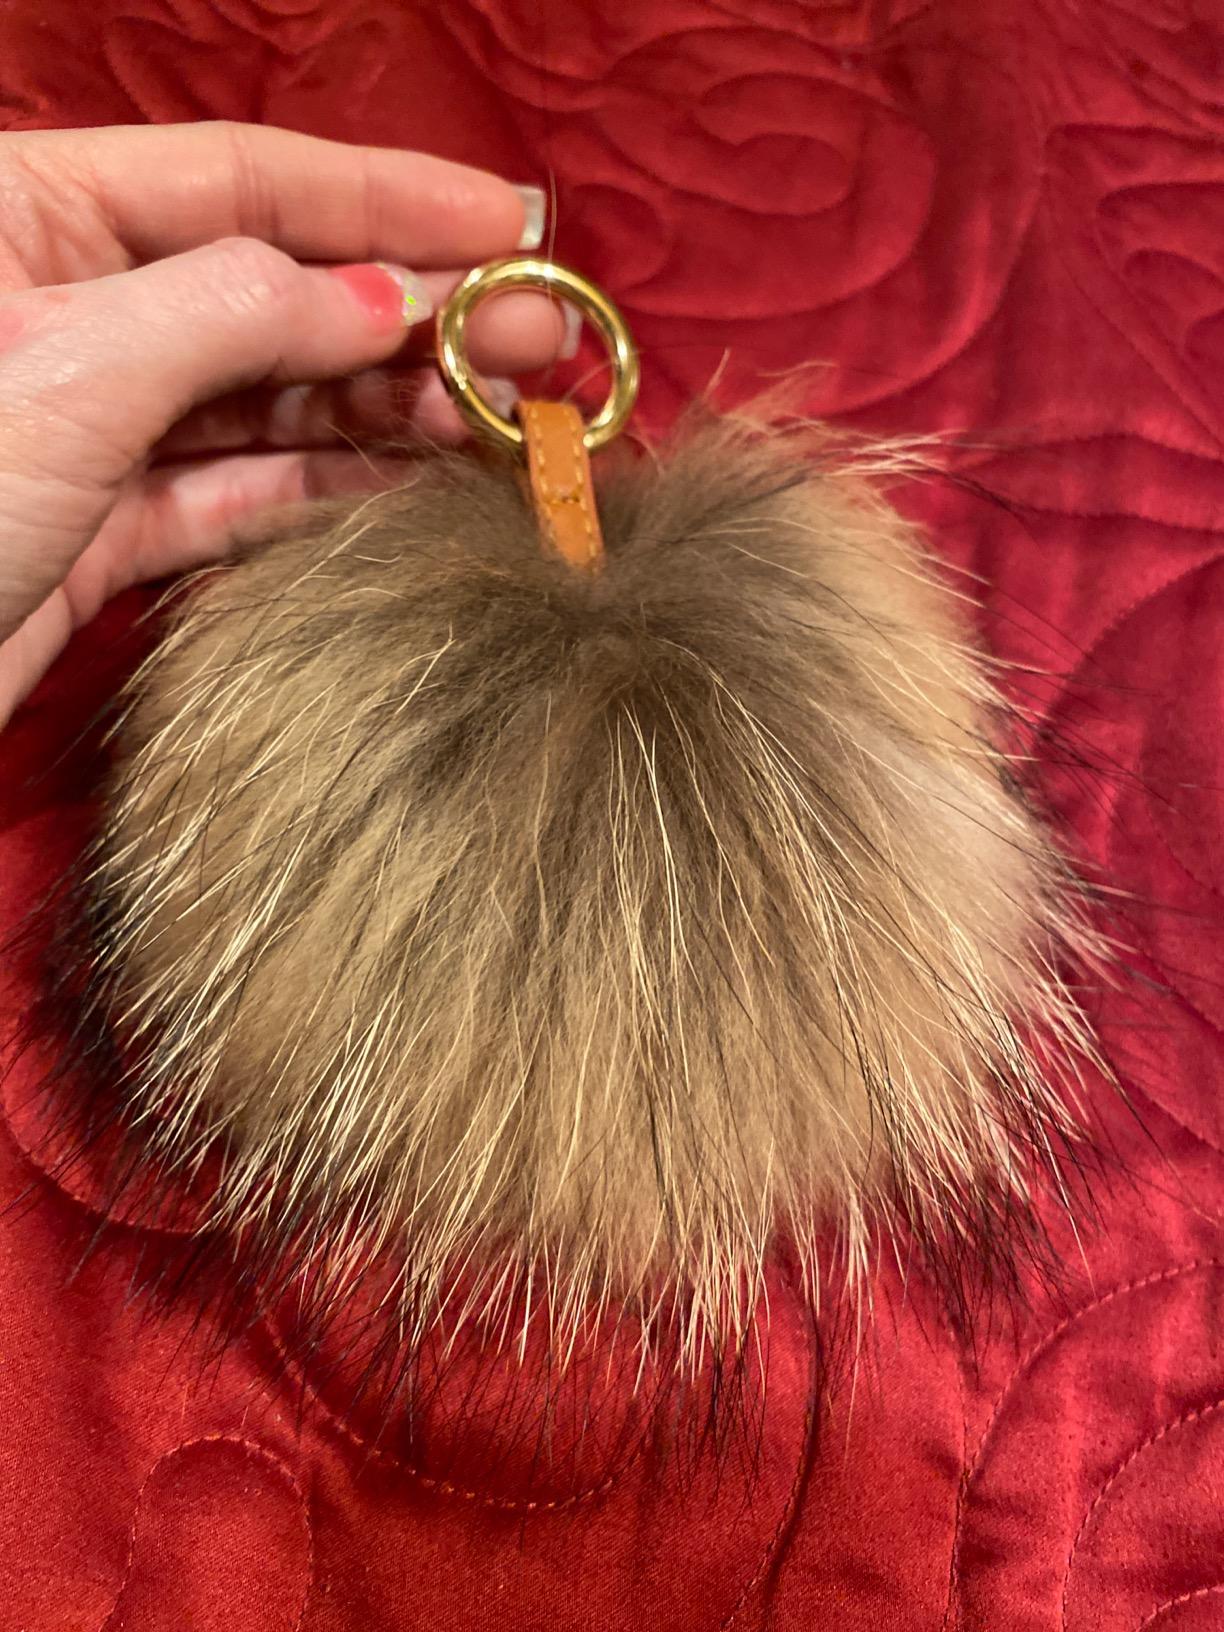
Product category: accessories_keychain
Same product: yes